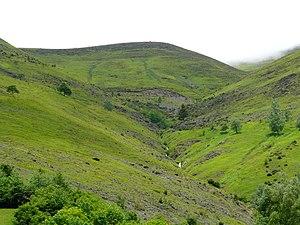
Ruisseau descendant du nord vers le village de Caubous, Haute-Garonne, France.
Caubous est une commune française située dans le département de la Haute-Garonne, en région Occitanie.